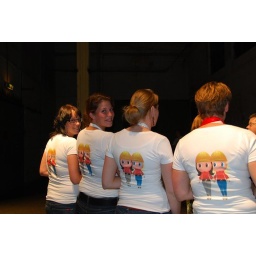
Dames van EFFECT in Strukton shirt